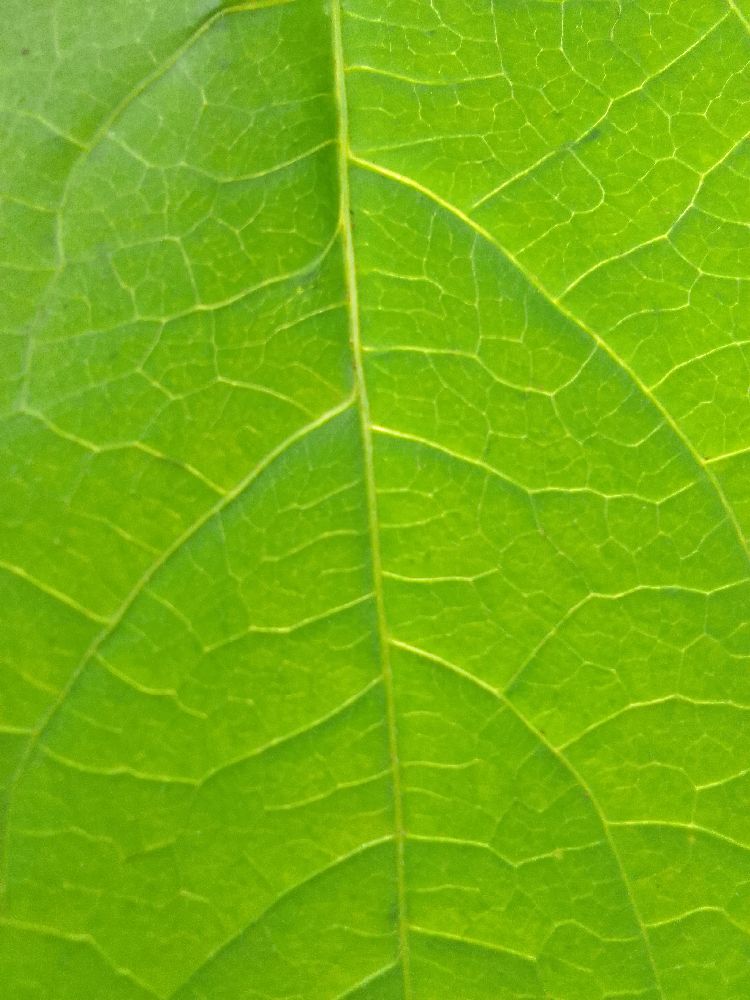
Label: healthy